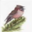
Label: bird